Herbert Shepherd-Cross

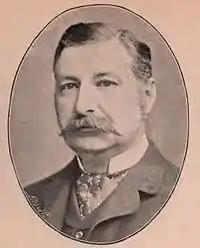
Shepherd-Cross in 1895.

Herbert Shepherd-Cross (1 January 1847 – 9 January 1916) was an English Conservative politician who sat in the House of Commons from 1885 to 1906.